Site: brandenburg
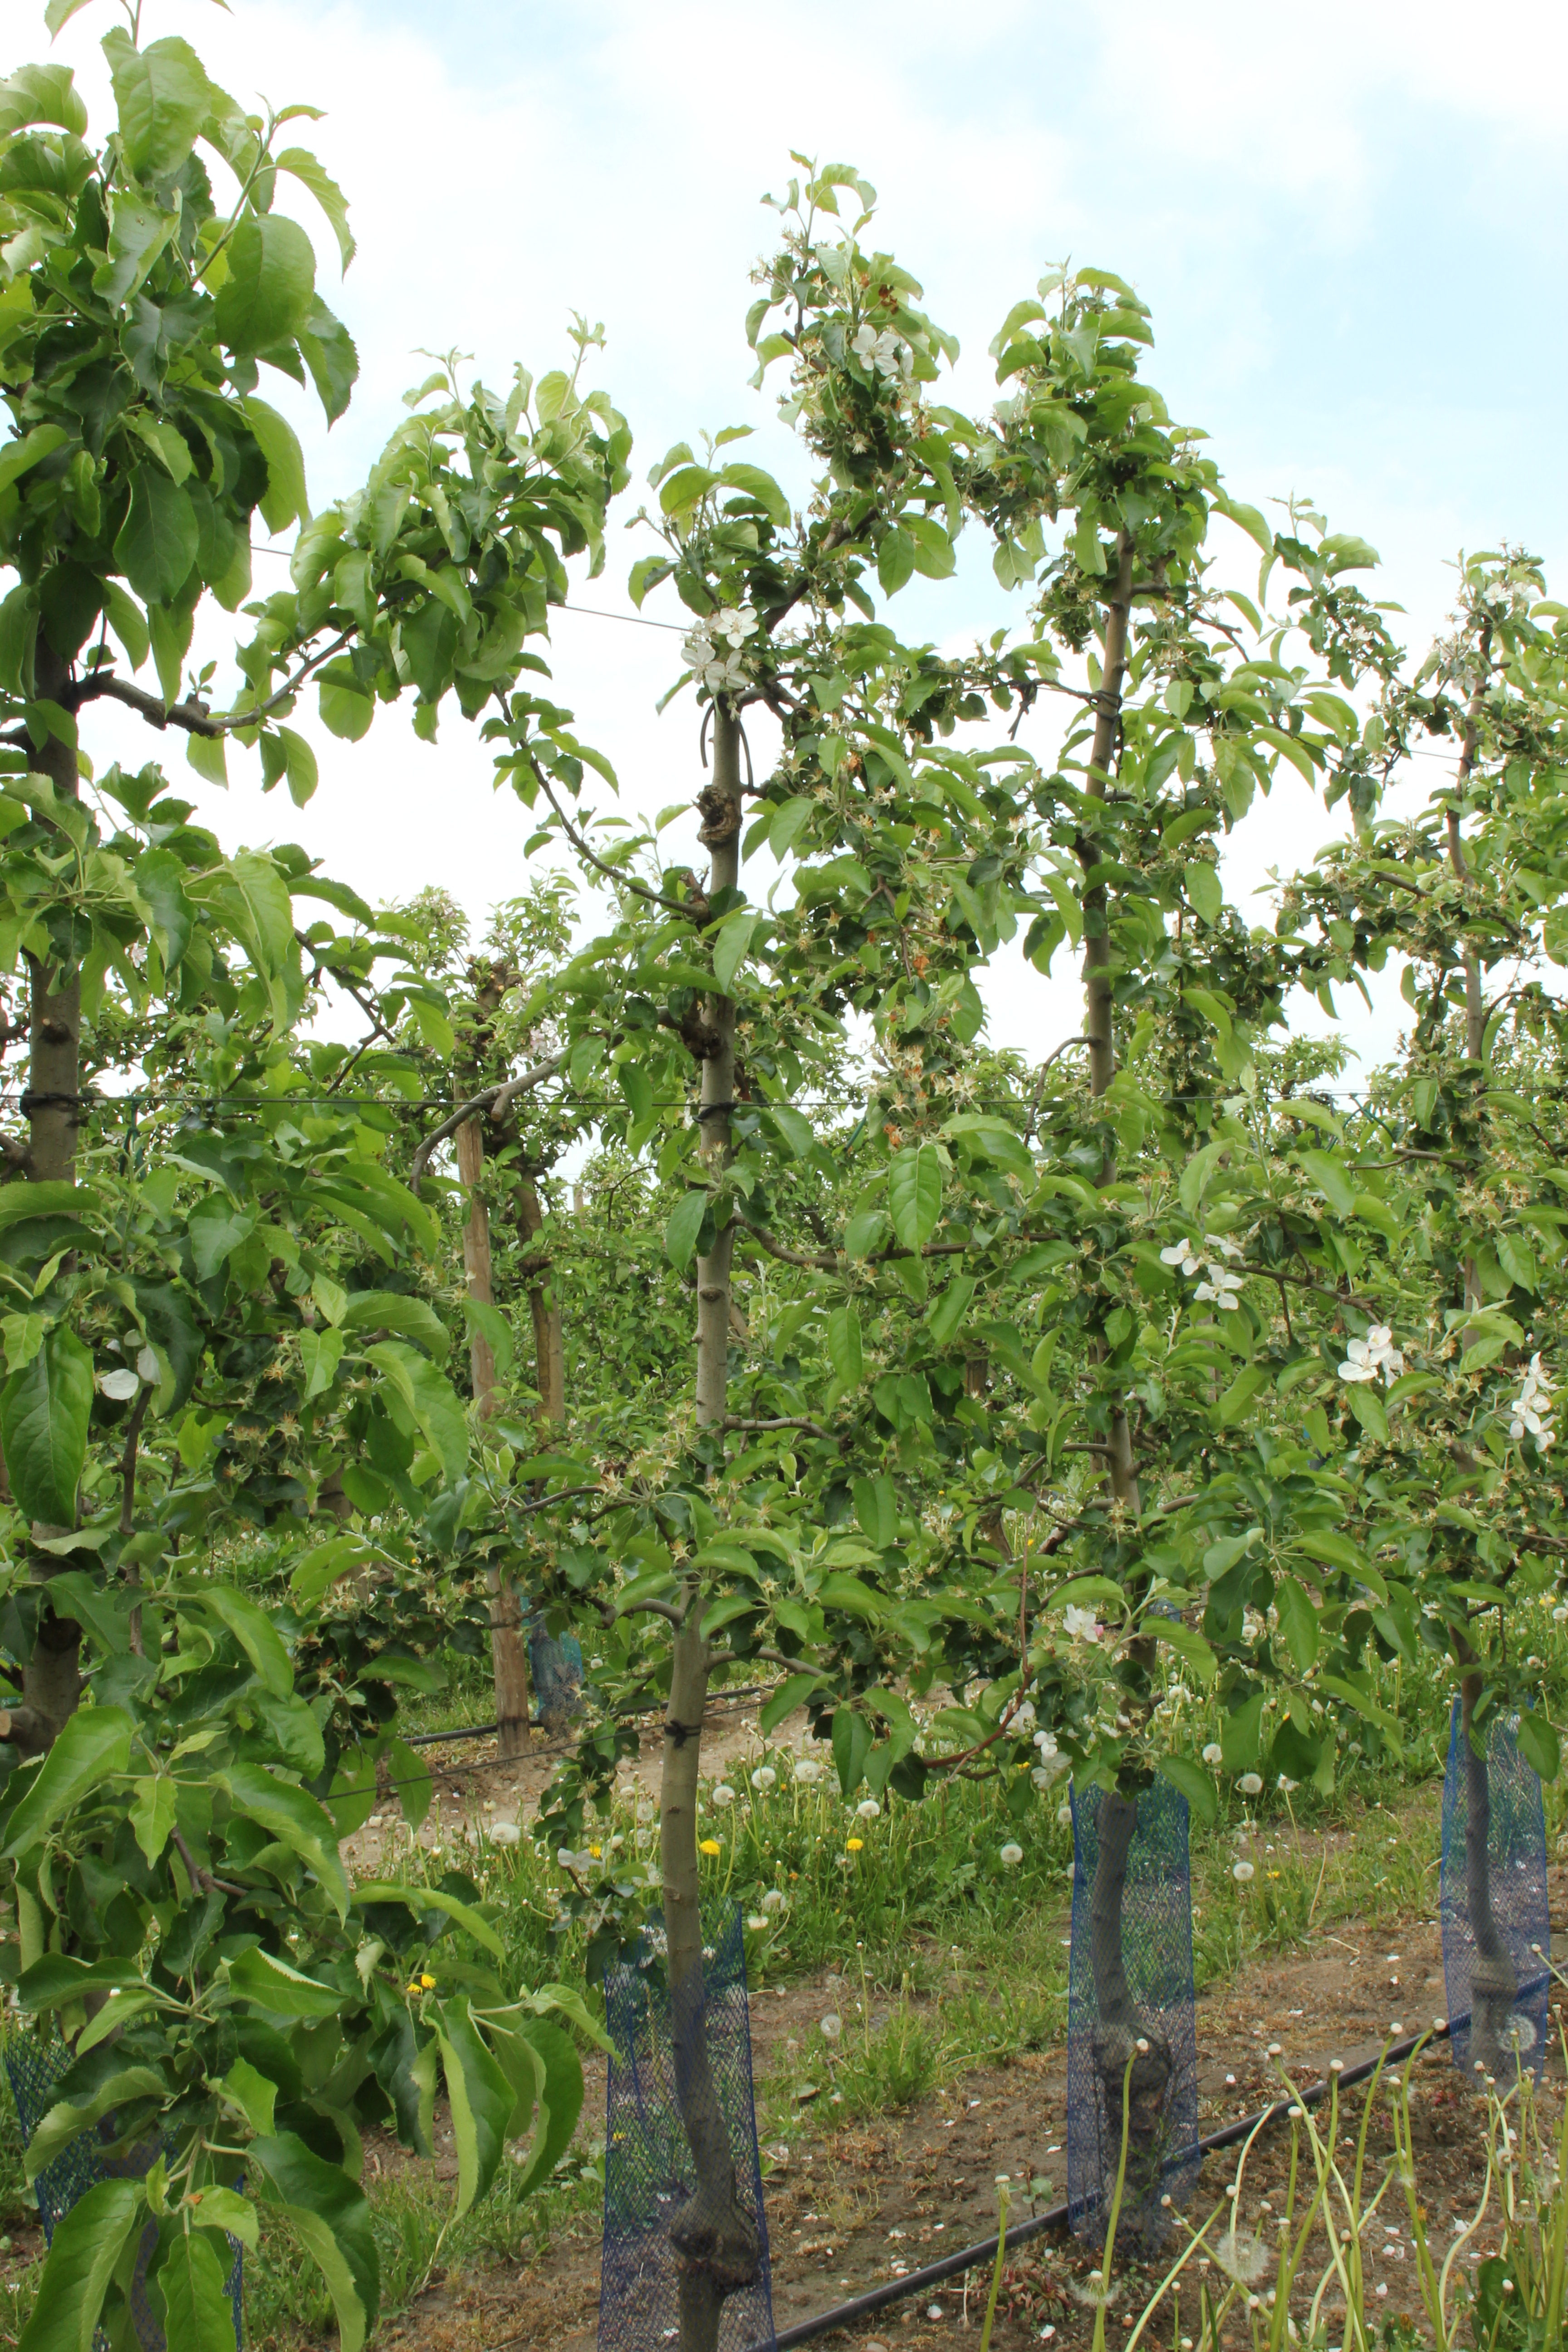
Growth stage (BBCH 67): Flowering